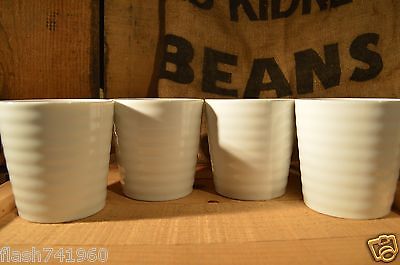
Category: mug